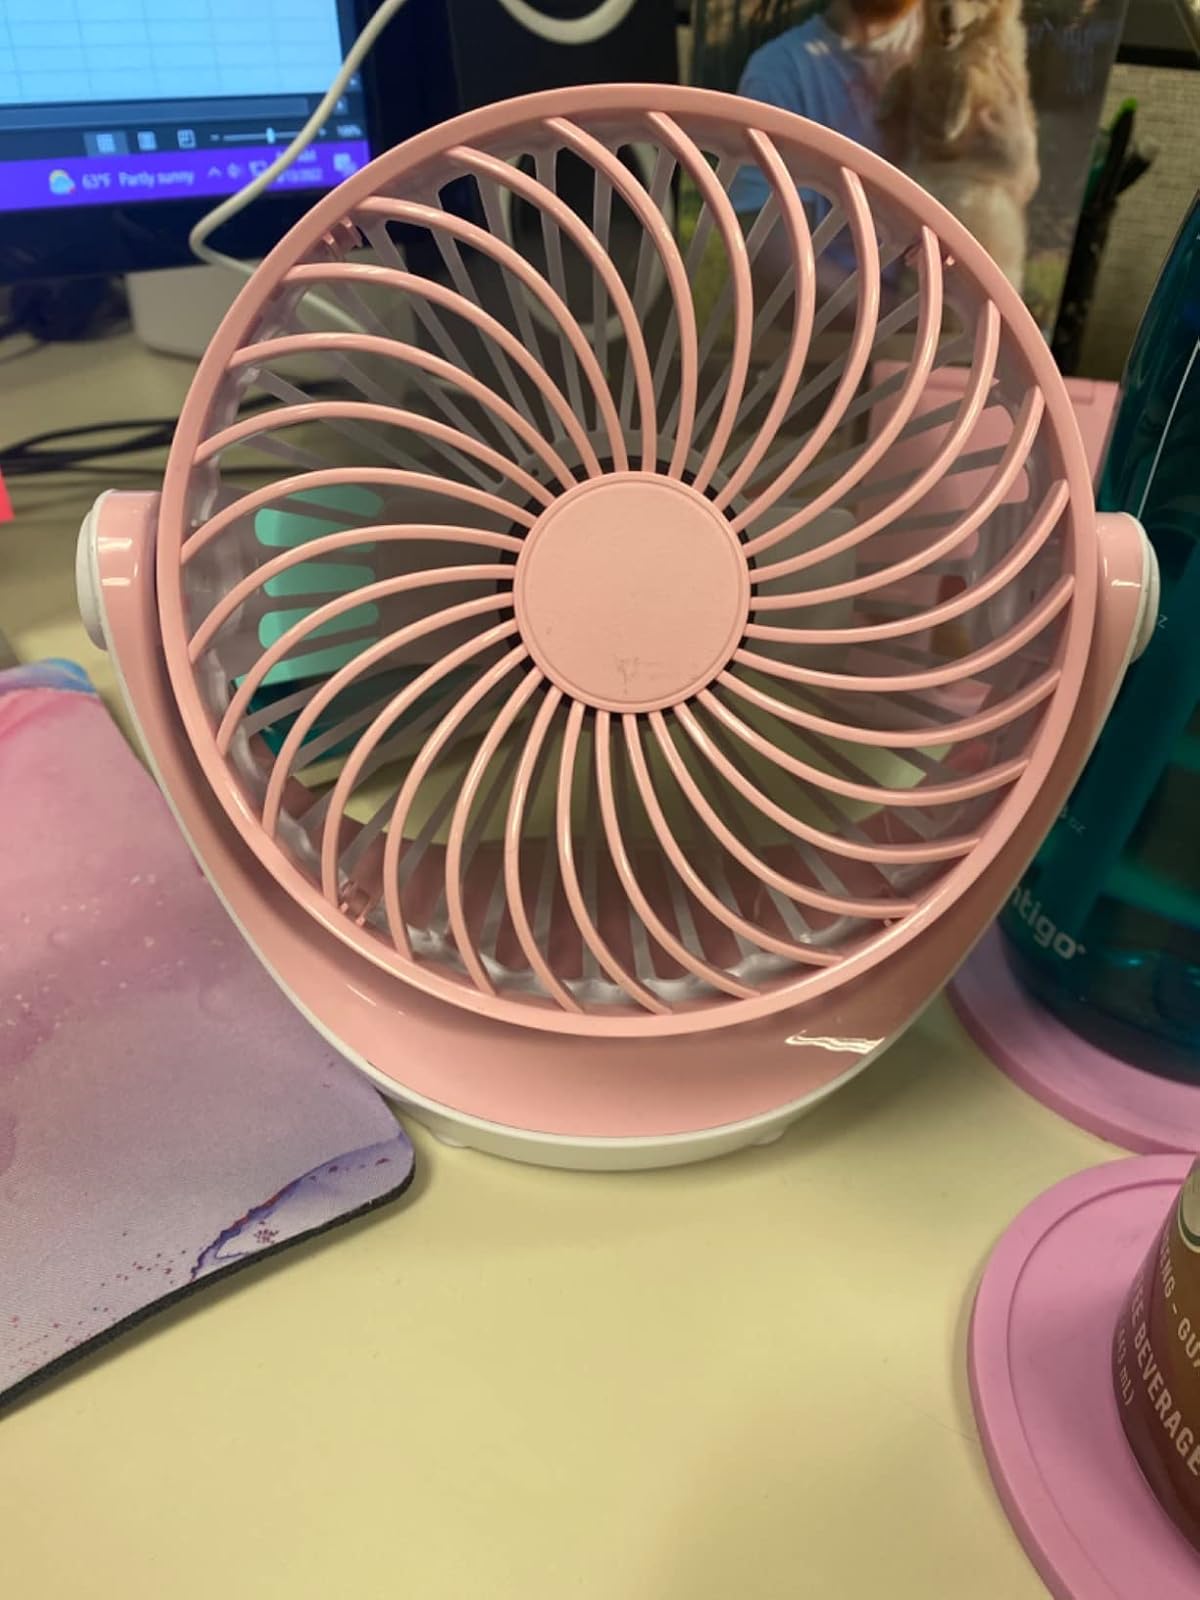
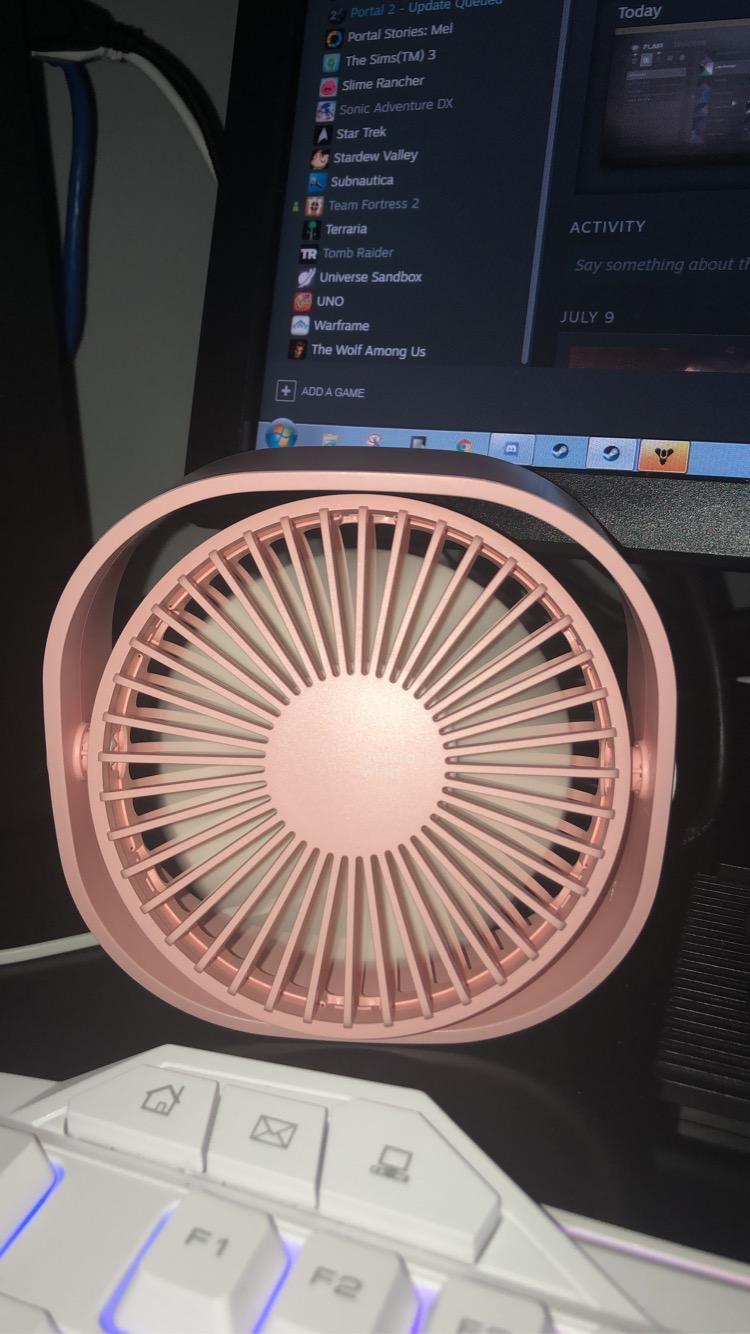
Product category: fan
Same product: no